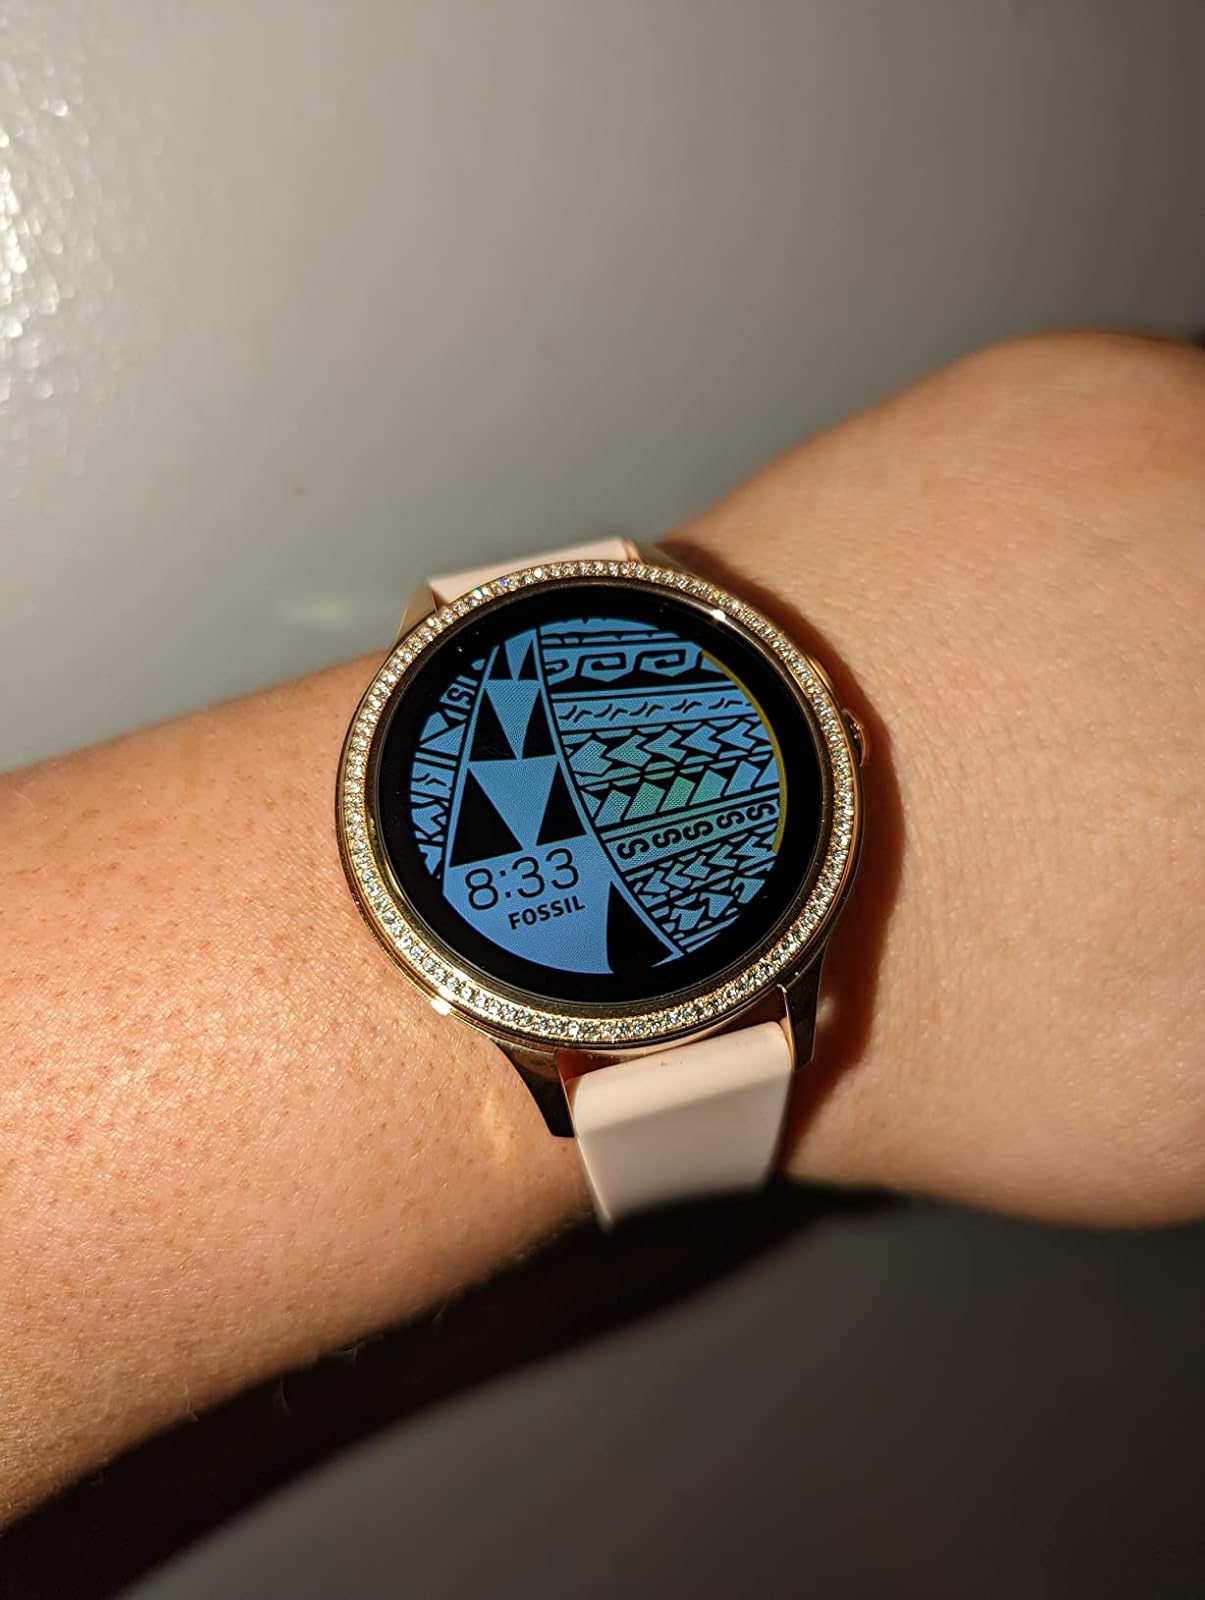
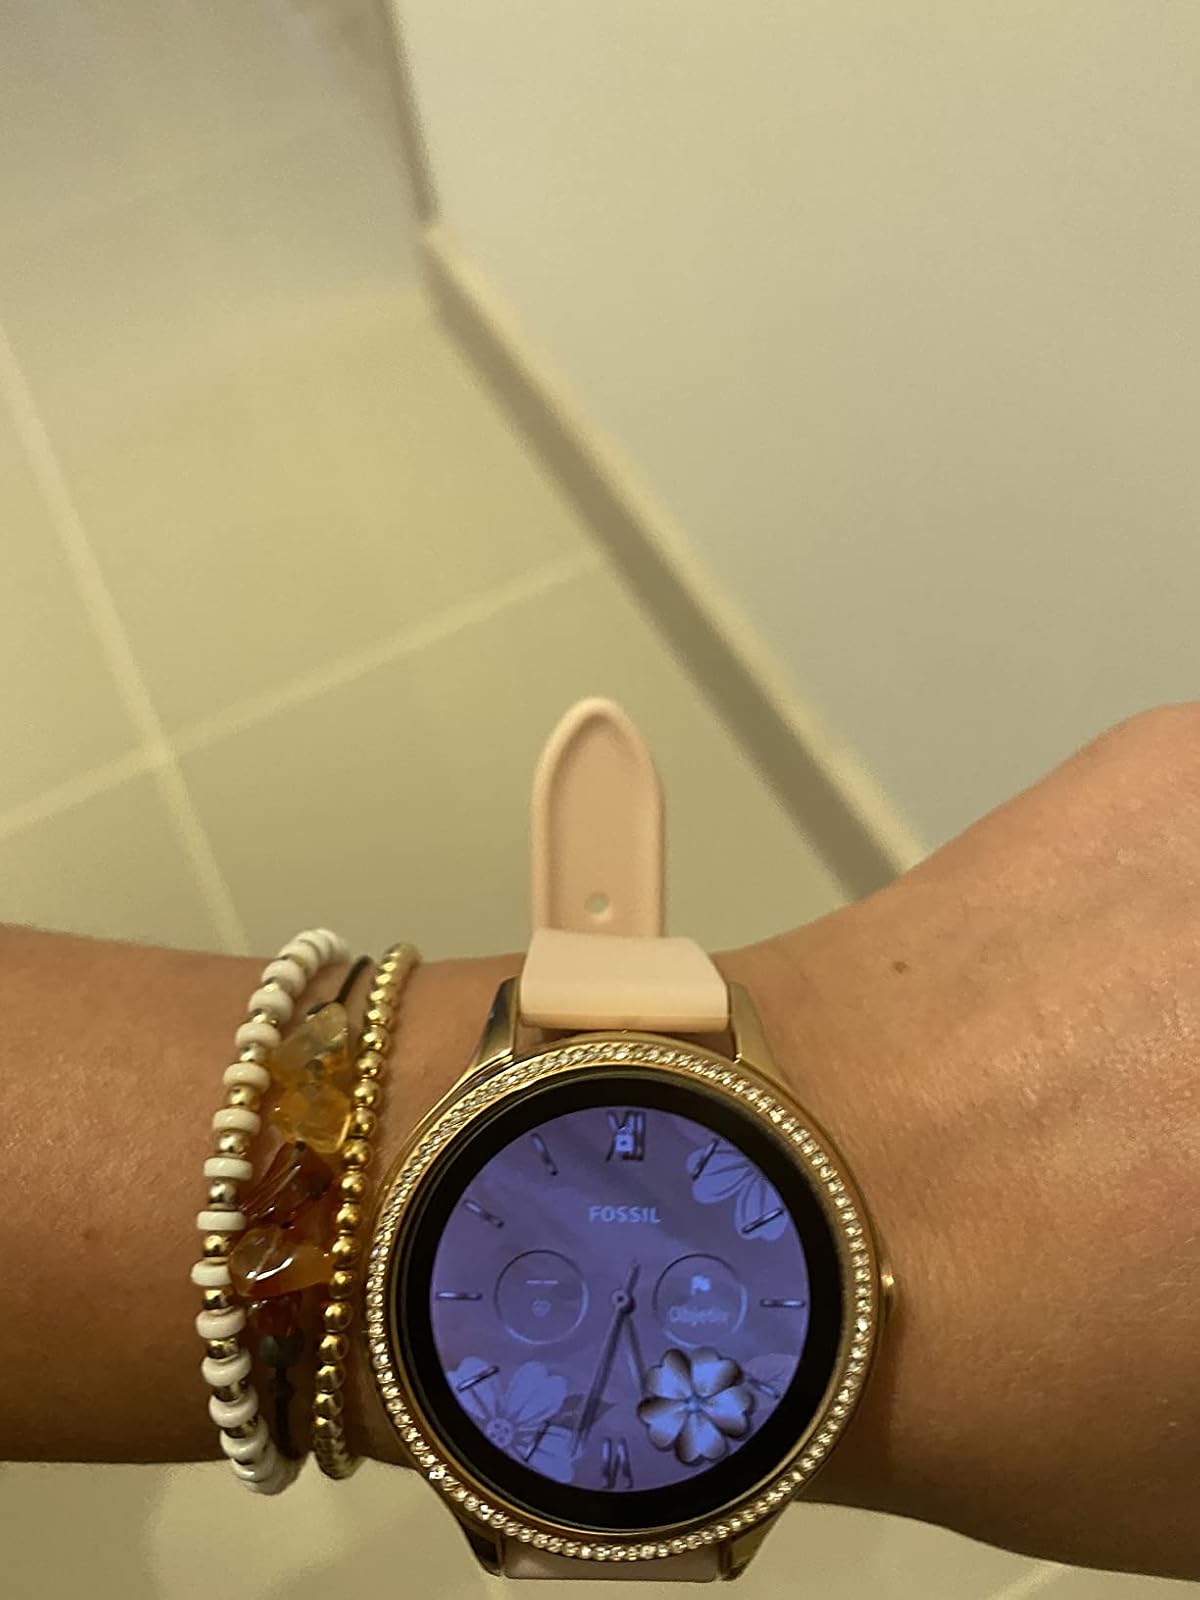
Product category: smartwatch
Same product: yes